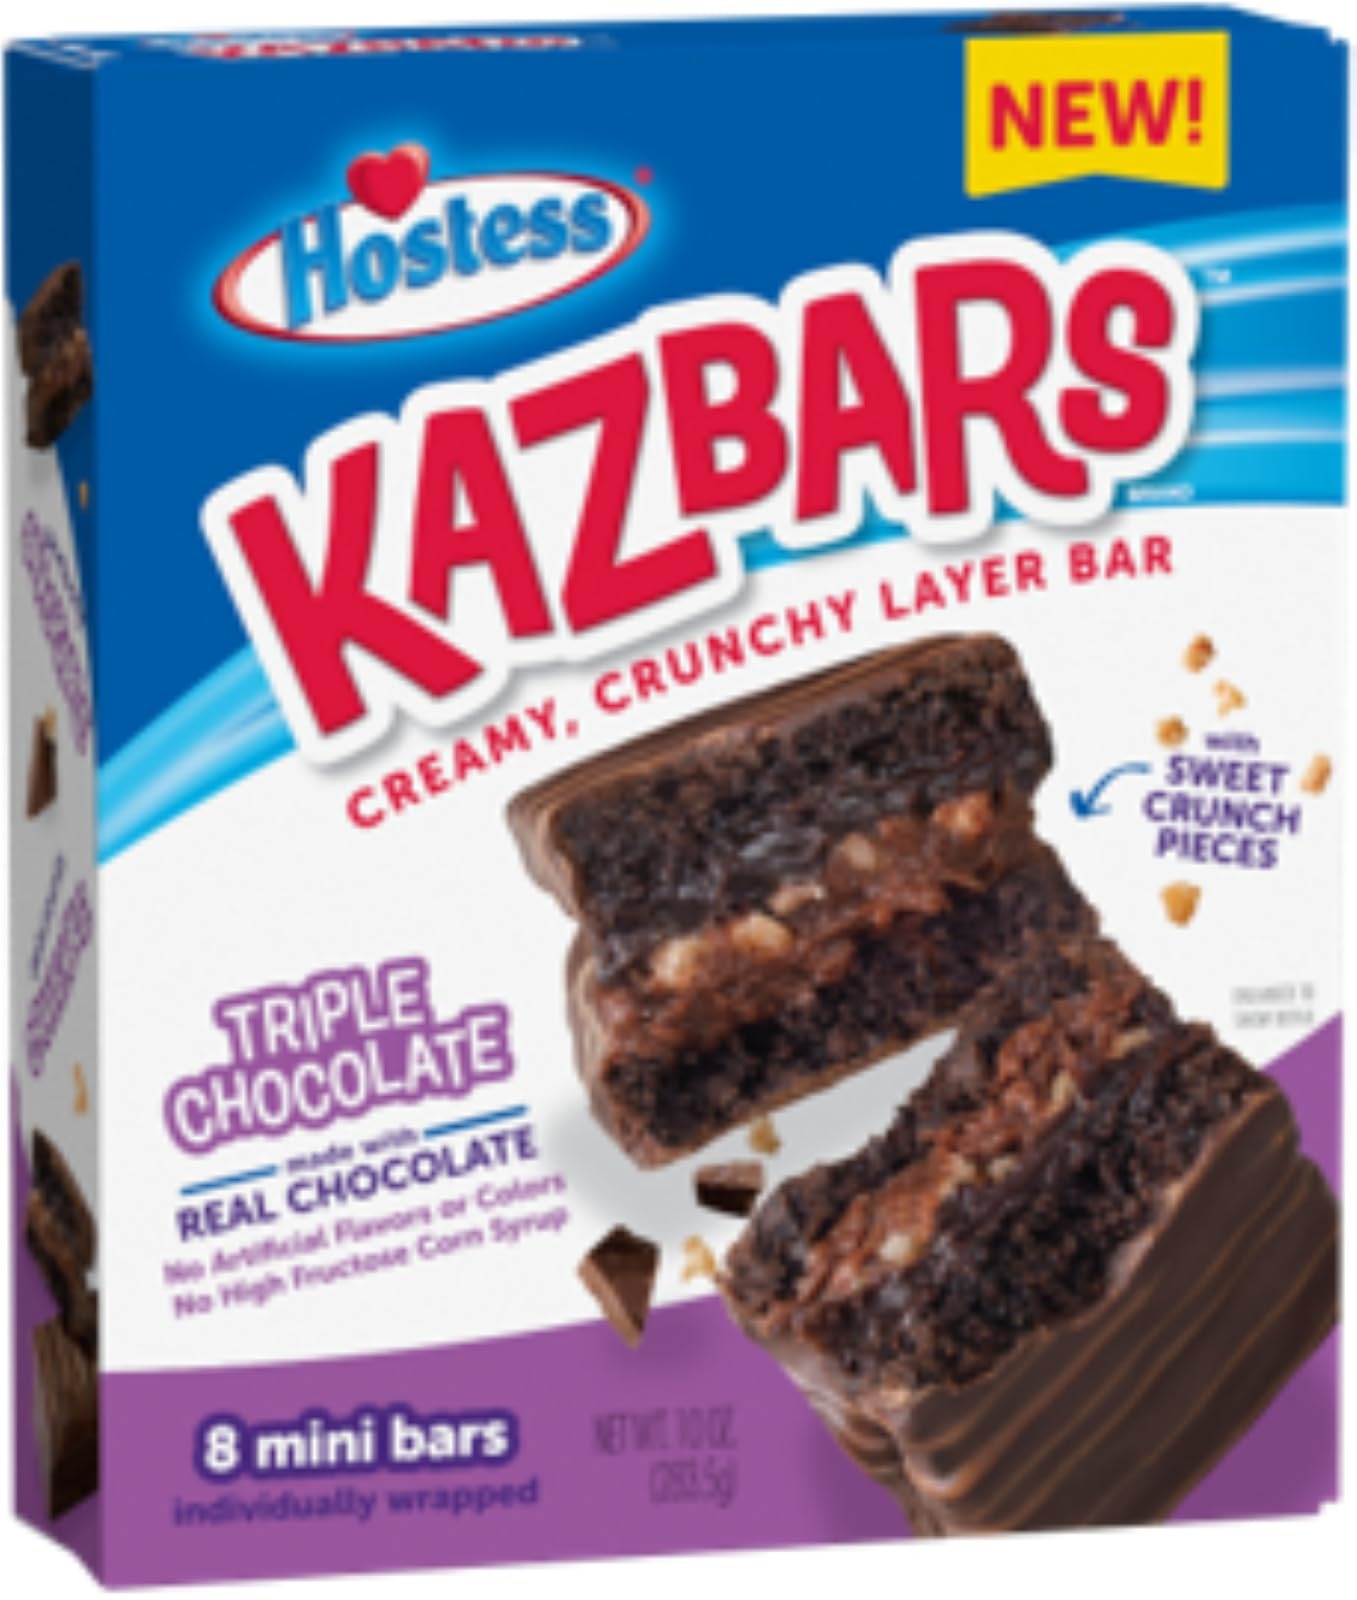
Item Name: Hostess Kazbars Triple Chocolate, 8 bars
Bullet Point: Hostess Triple Chocolate Kazbars, made with real cocoa. 8 bars per box. Chocolate cream
Value: 10.0
Unit: Ounce

Price: 6.59